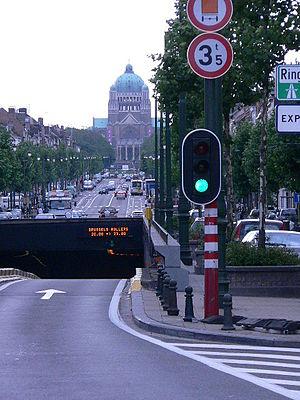
Moi E.Poulsen, auteur de cette photo cède tous les droits au profit de la fondation Wikimedia et Wikipedia, tous les droits sont libres
Le boulevard Léopold II est une artère de Bruxelles qui mène du canal vers une perspective majestueuse sur la basilique de Koekelberg. Sa dénomination rend hommage au roi Léopold II.